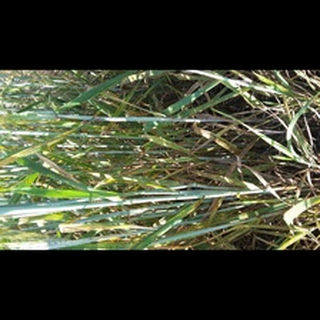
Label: wheat_black_rust